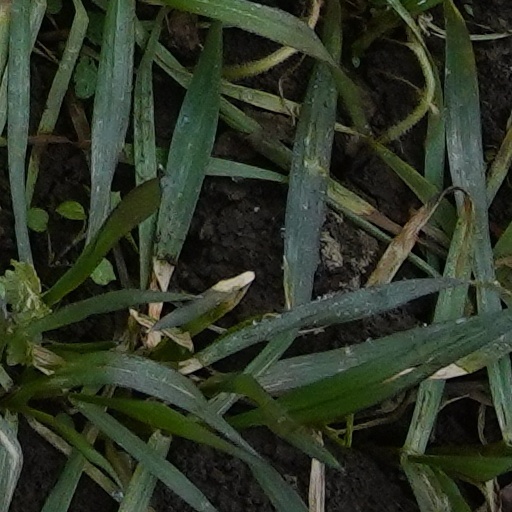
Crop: wheat